MTs255

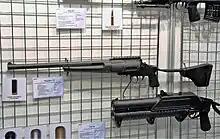
MTs255-12 - The police version

The MTs255 is a Russian revolver shotgun fed by a 5-round swing-out cylinder. It is produced by the TsKIB SOO, Central Design and Research Bureau of Sporting and Hunting Arms.